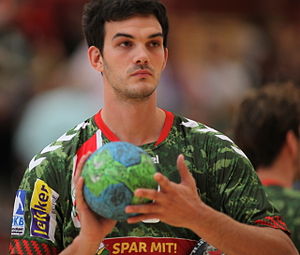
Petar Nenadić
Petar Nenadić
Petar Nenadic er en serbisk håndboldspiller, som spiller for Füchse Berlin. Han har tidligere spillet i FC Barcelona, TTH Holstebro og har spillet 67 landskampe og 167 mål for det serbiske landshold.